Lina Larissa Strahl

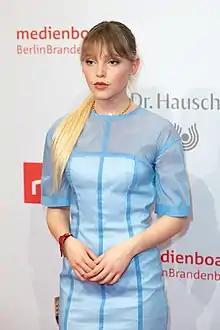
Strahl in February 2019

Lina Larissa Strahl (born 15 December 1997) is a German singer-songwriter and actress. She is known for her roles as Bibi Blocksberg in the "Bibi & Tina" film-series and Frankie in Disney Channel musical drama, "The Lodge".